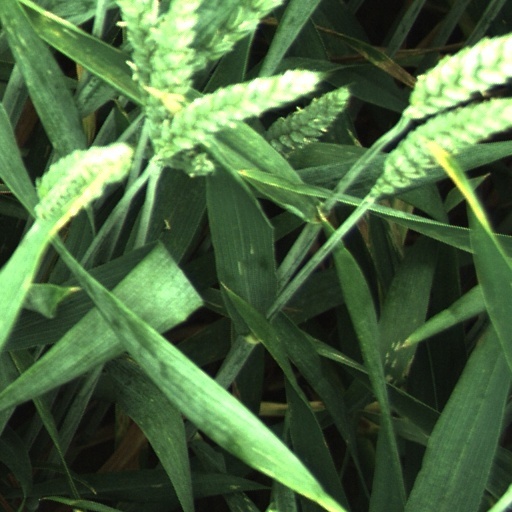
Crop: wheat